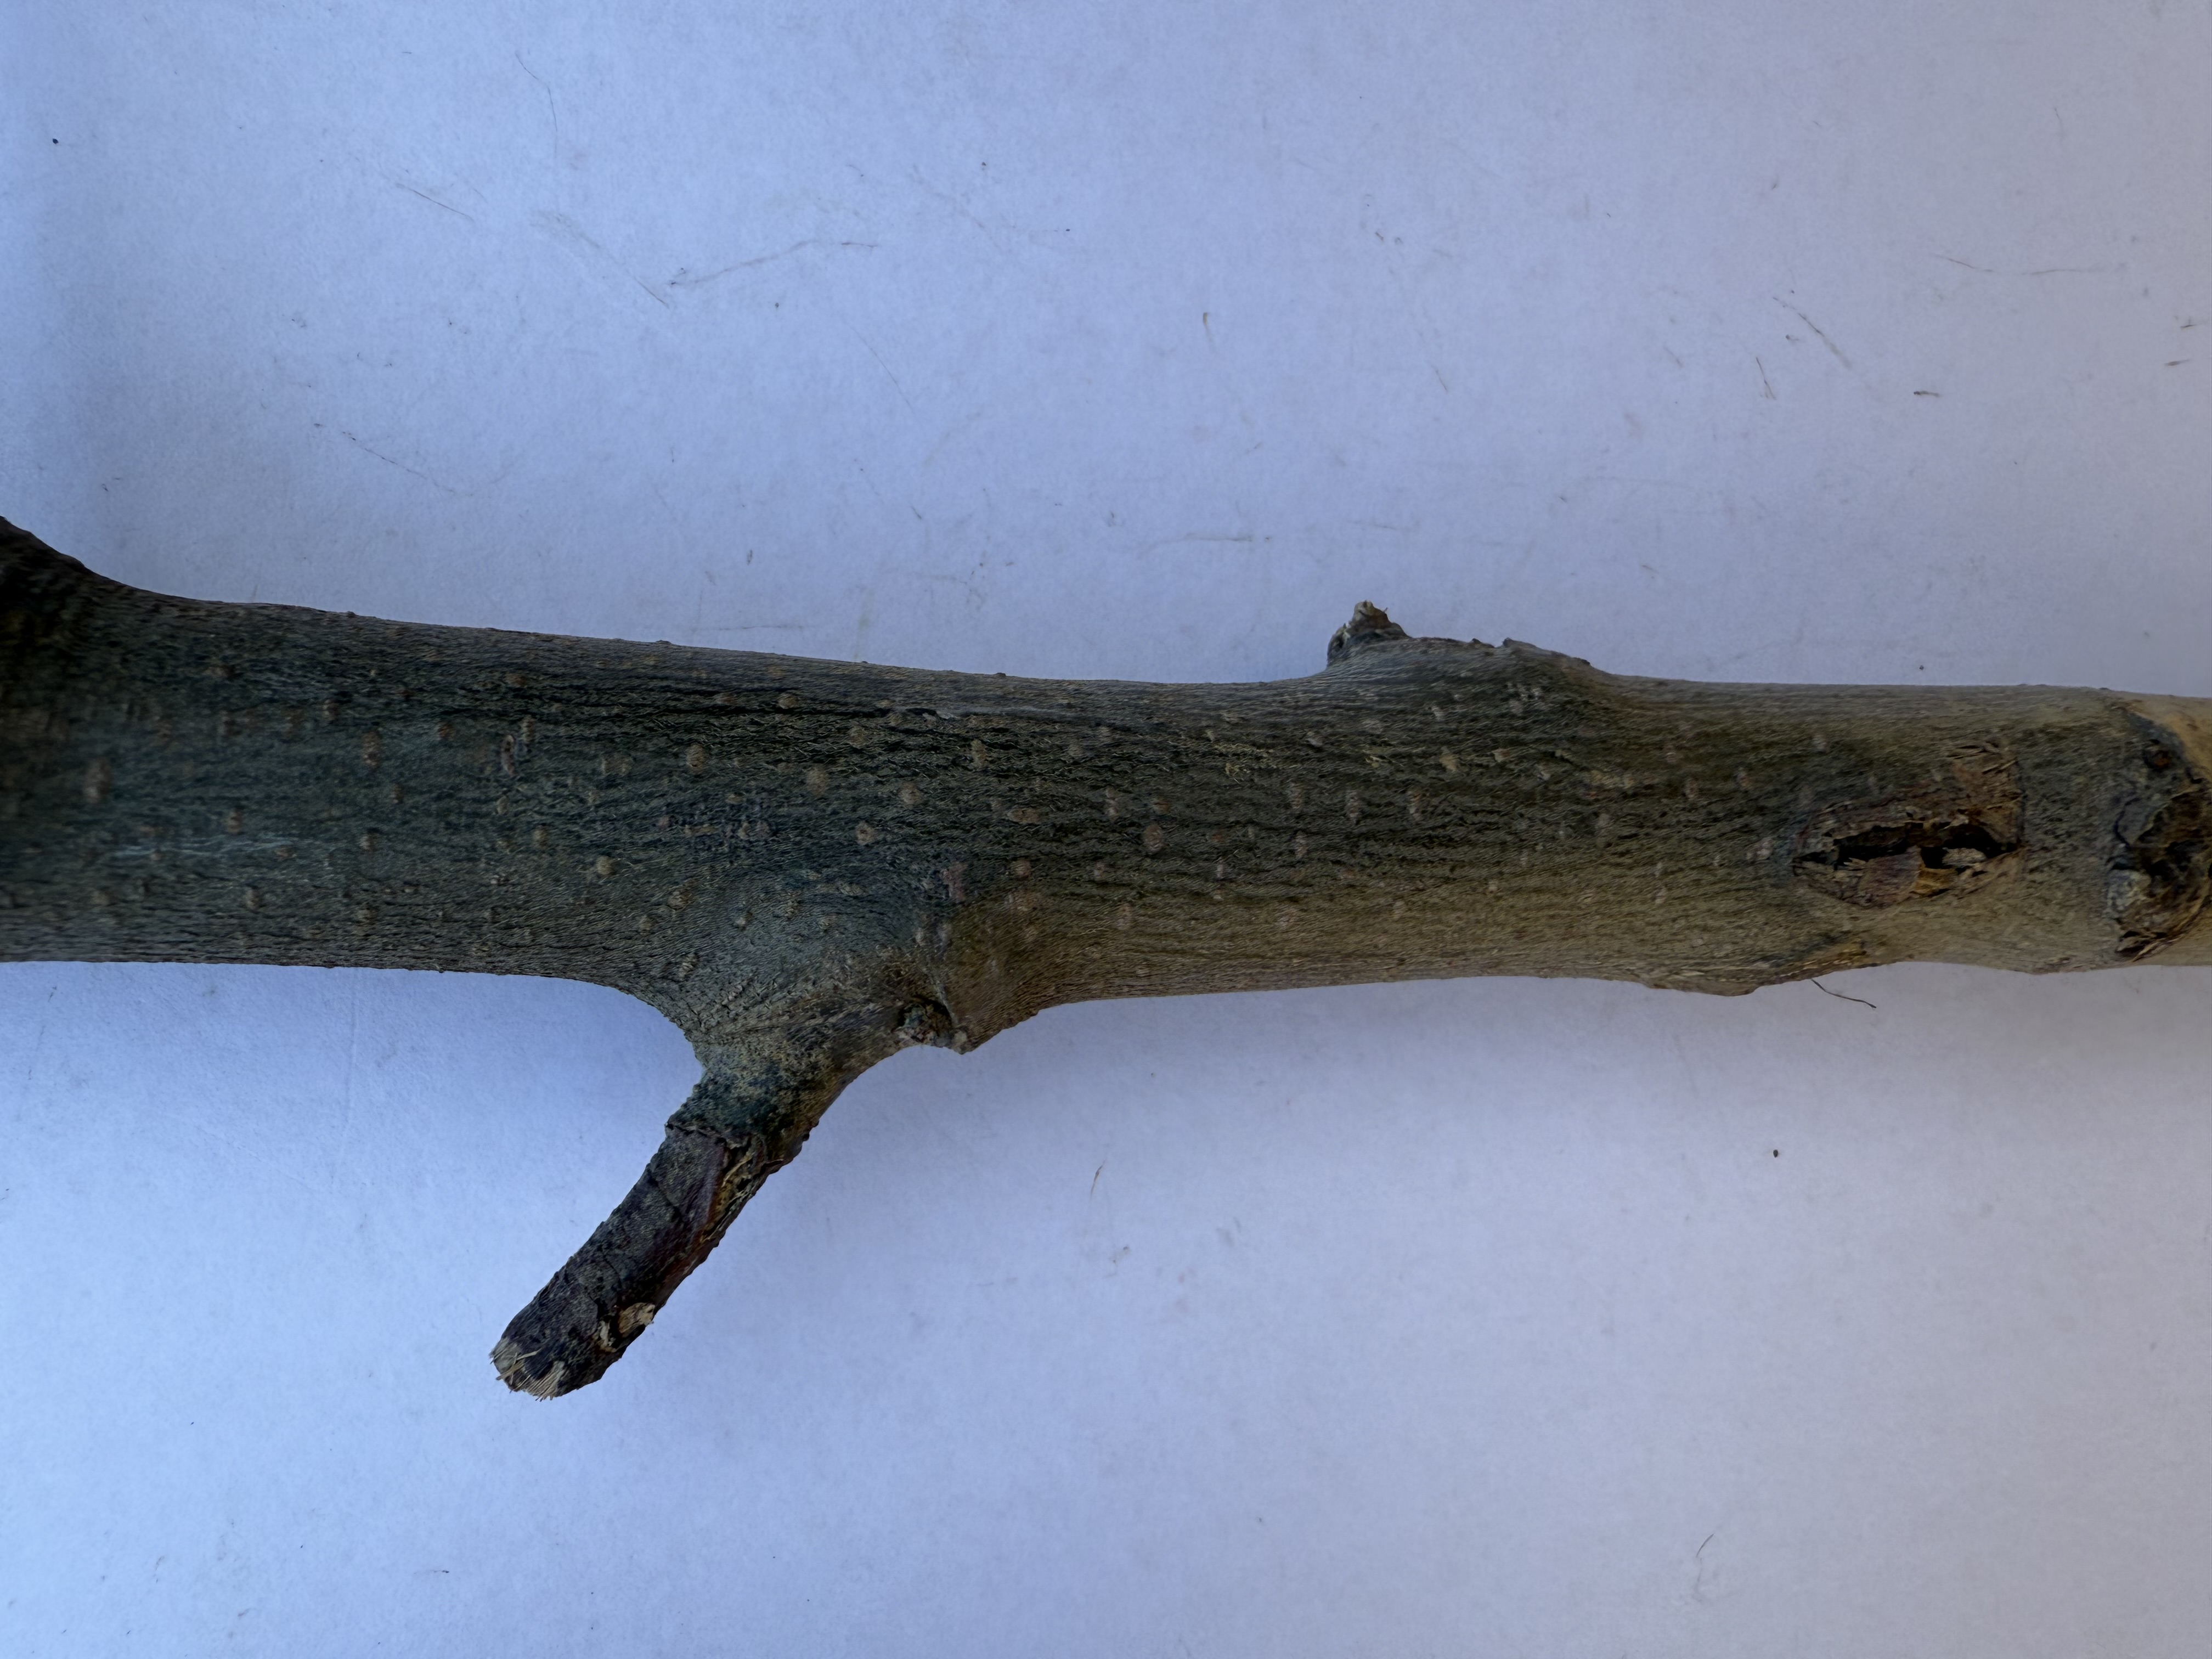
Variety: Esme Quince